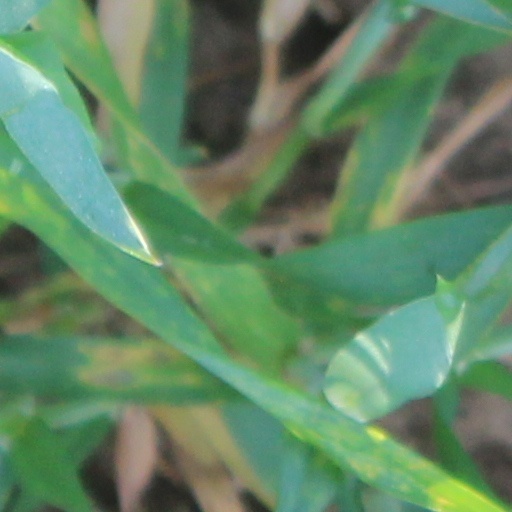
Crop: wheat